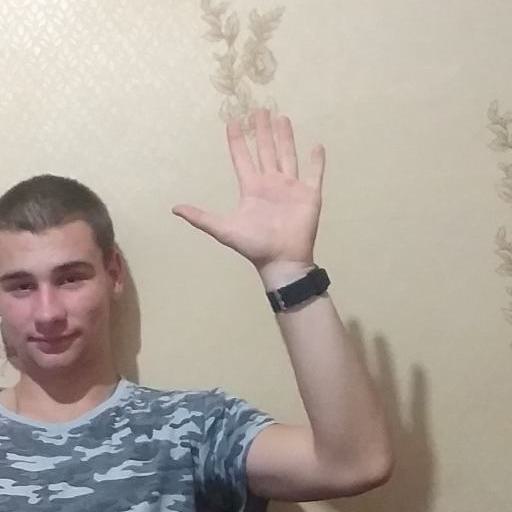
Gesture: palm